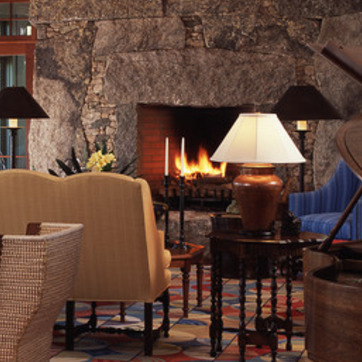
Material: other